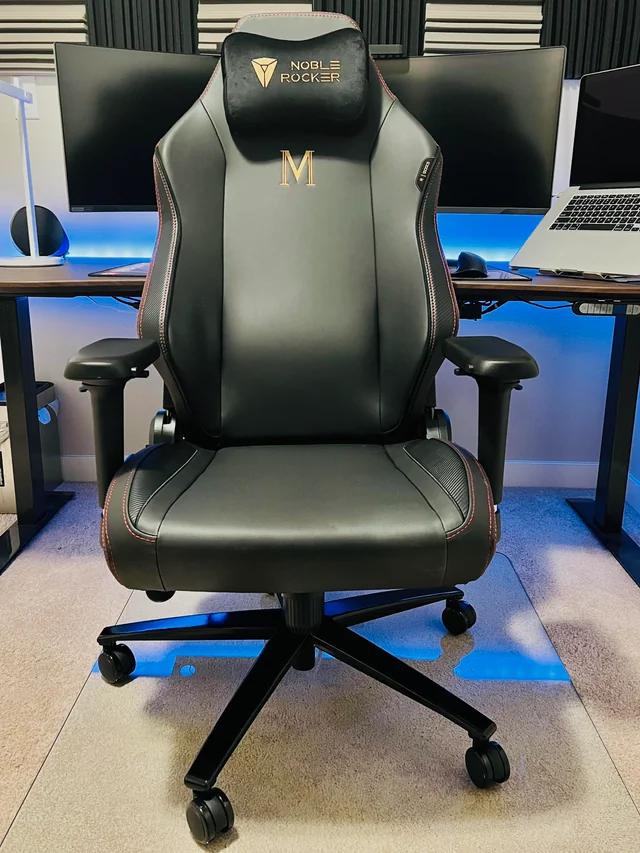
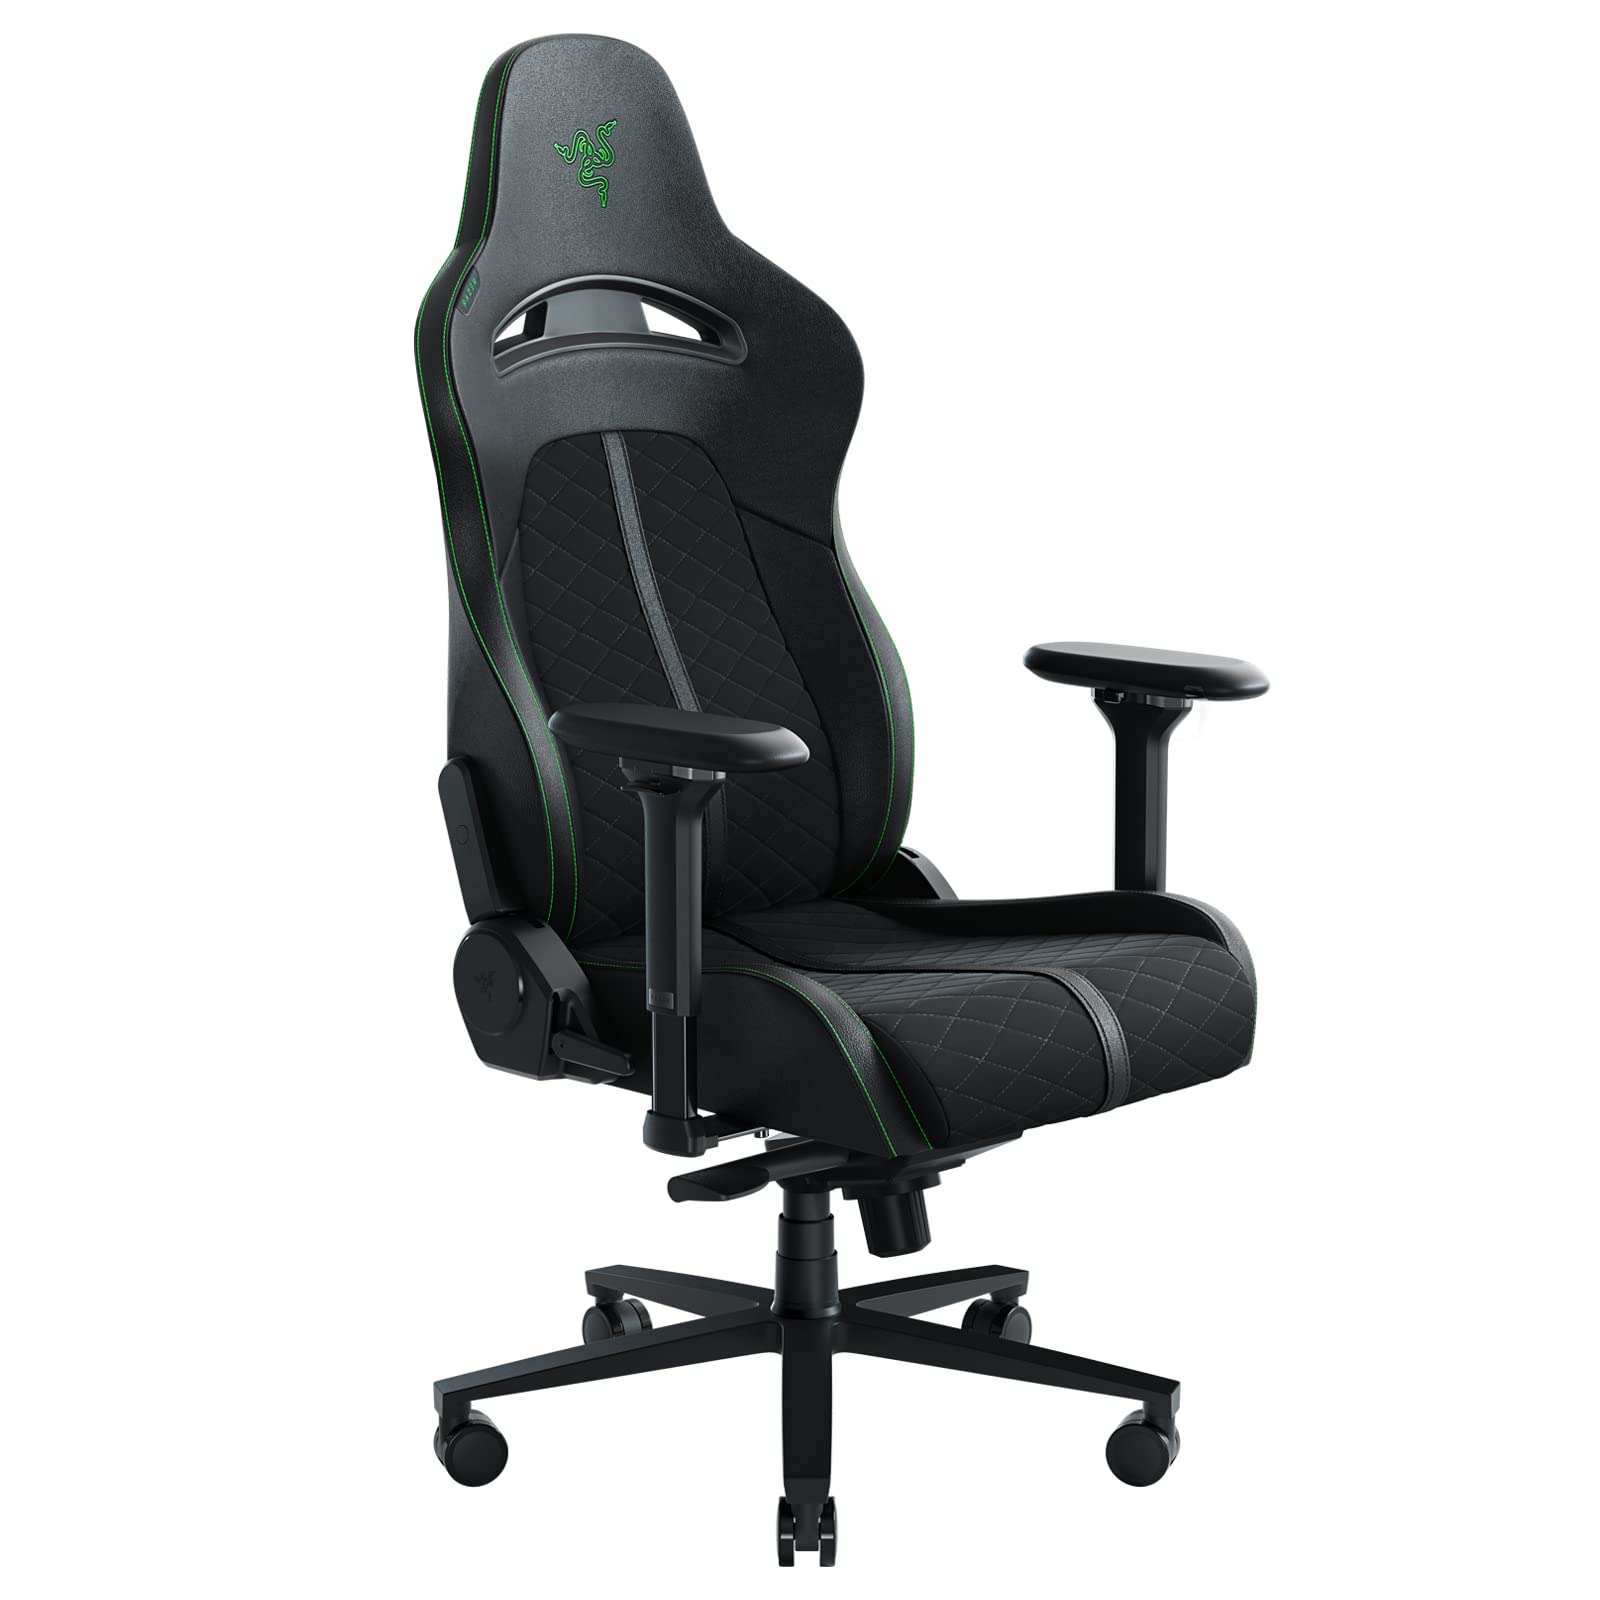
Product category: items_chair
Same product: no